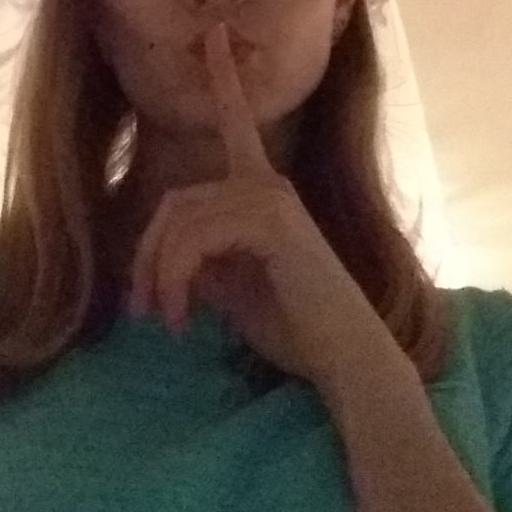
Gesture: mute